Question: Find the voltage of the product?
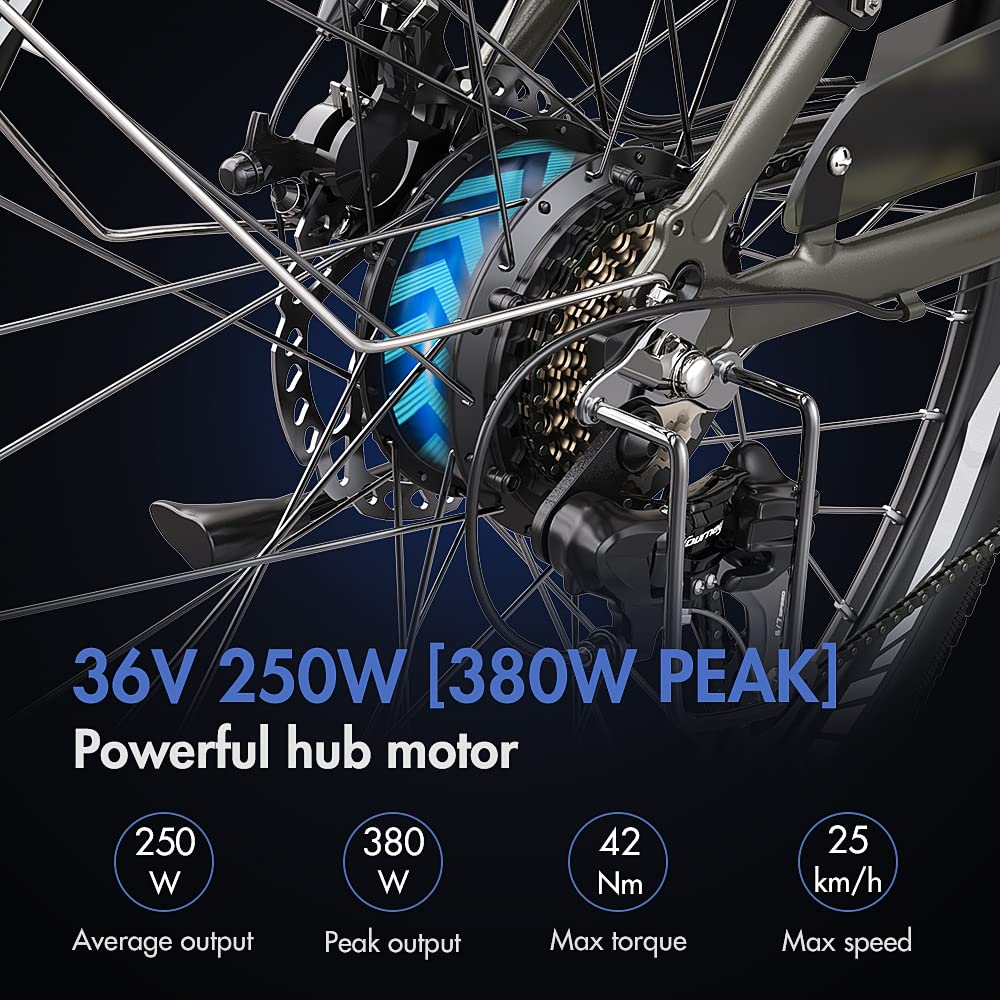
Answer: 36.0 volt